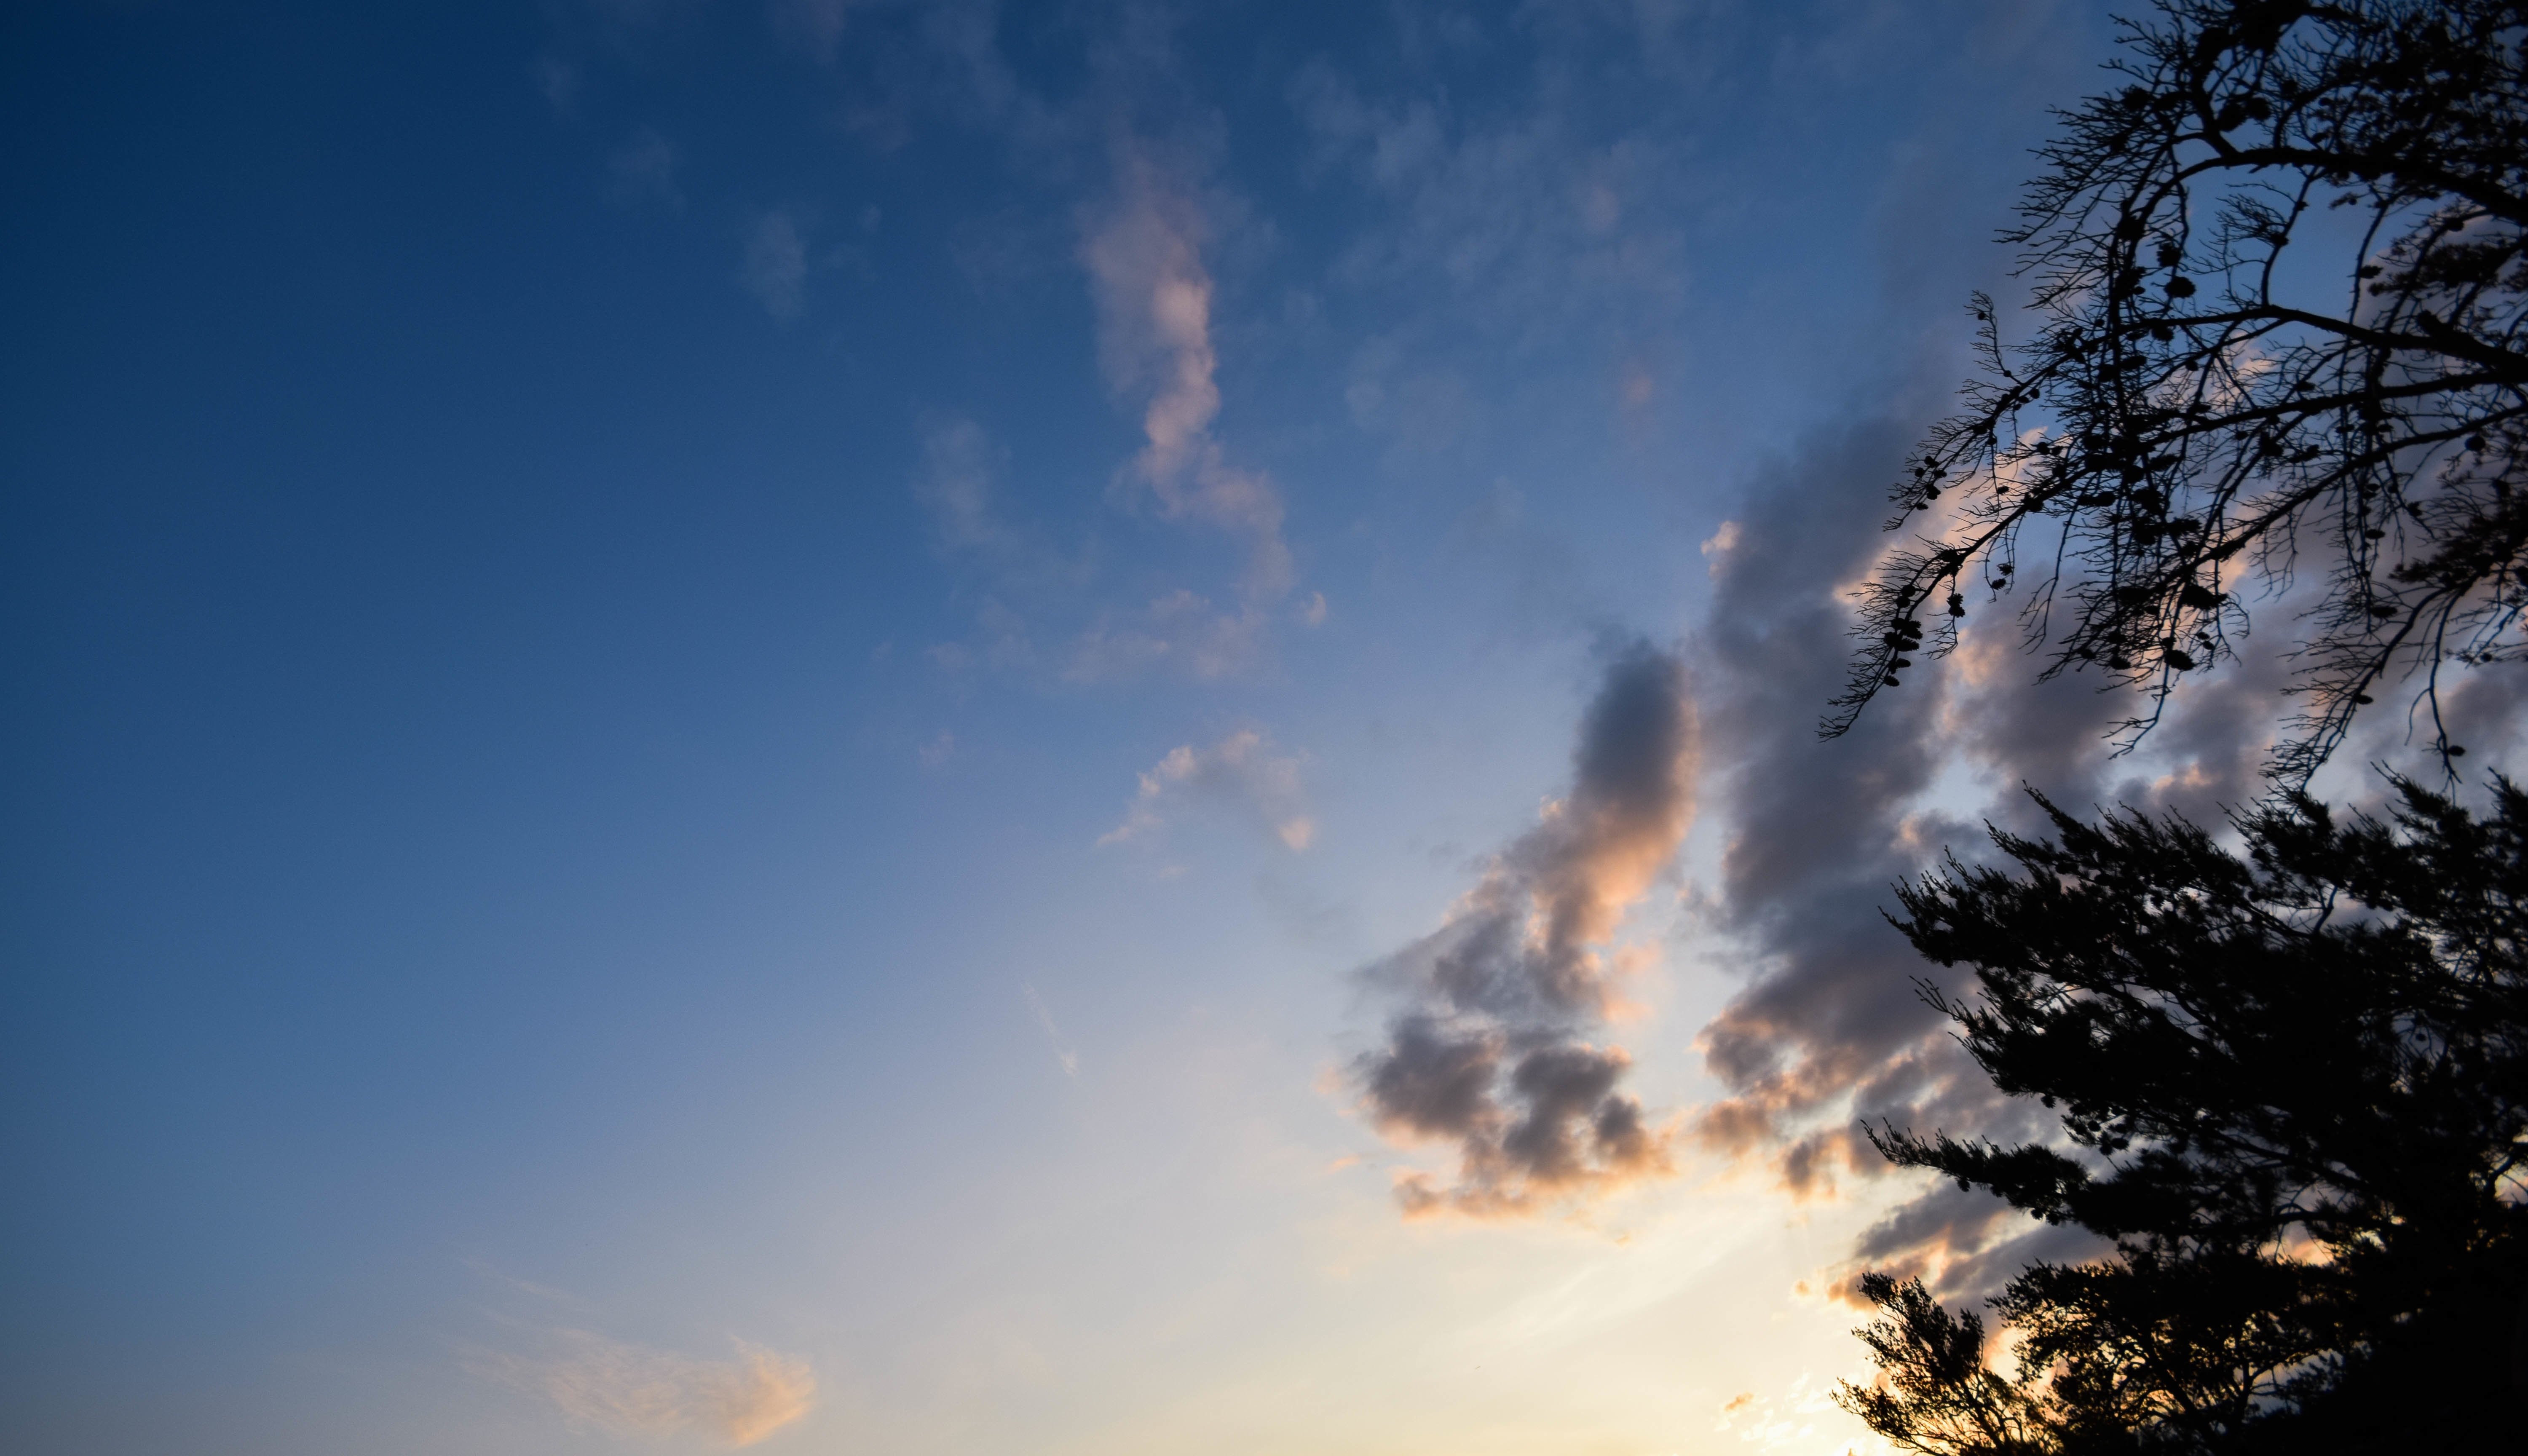
tree, horizon, cloud, sky, sun, sunrise, sunset, sunlight, morning, dawn, atmosphere, dusk, evening, meteorological phenomenon, atmospheric phenomenon, atmosphere of earth